The Battle of Midway (film)

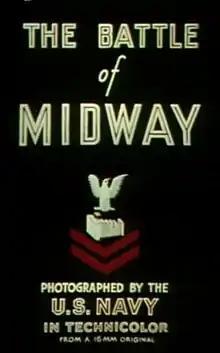

The Battle of Midway is a 1942 American short documentary film directed, co-edited and produced by John Ford. It is a montage of color footage of the Battle of Midway with voiceovers of narrators, Donald Crisp, Henry Fonda, and Jane Darwell.